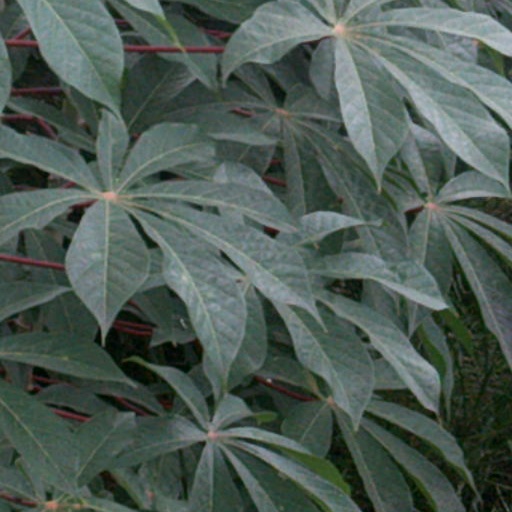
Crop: cassava